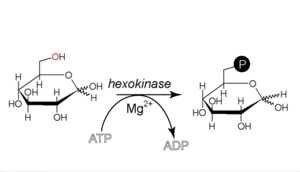
Synthèse du glucose-6-phosphat: 1ère étape de la glycolyse. Création personelle. --- Pixeltoo 25 août 2005 à 12:38 (CEST)
La glycolyse ou voie d'Embden-Meyerhof-Parnas est une voie métabolique d'assimilation du glucose et de production d'énergie. Elle se déroule dans le hyaloplasme de la cellule. Comme son nom l'indique elle nécessite du glucose et permet de produire du pyruvate. Ce dernier peut soit entrer dans le cycle de Krebs, qui se déroule dans la mitochondrie des eucaryotes ou le cytoplasme des bactéries en aérobiose, soit être métabolisé par fermentation en anaérobiose, pour produire par exemple du lactate ou de l'éthanol.
Le glucose-6-phosphate est un composé organique abondant dans les cellules vivantes dans la mesure où l'essentiel du glucose qui pénètre dans une cellule est phosphorylé sur son carbone 6. Il s'agit d'un métabolite de départ tant pour la glycolyse que pour la voie des pentoses phosphates, et il peut également être converti en glycogène ou en amidon pour être stocké.